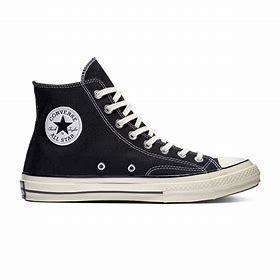
Brand: Converse
Model: Chuck Taylor All Star Hi